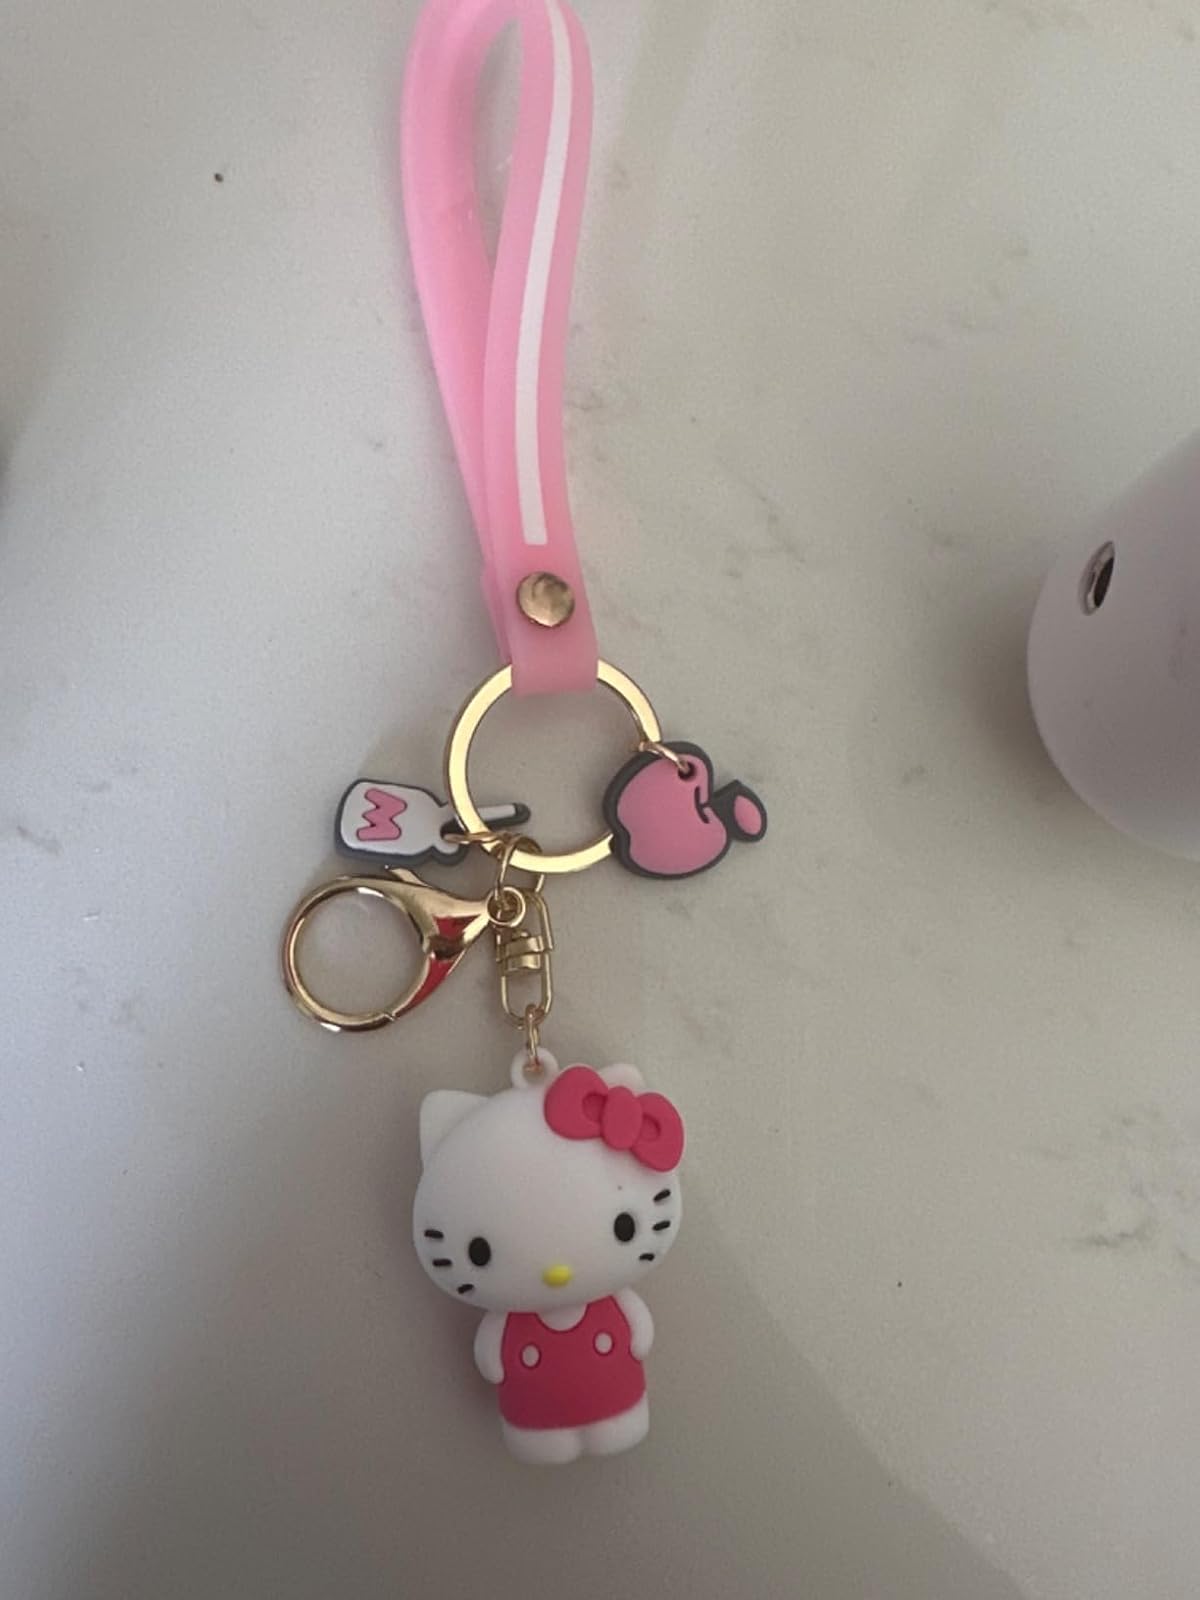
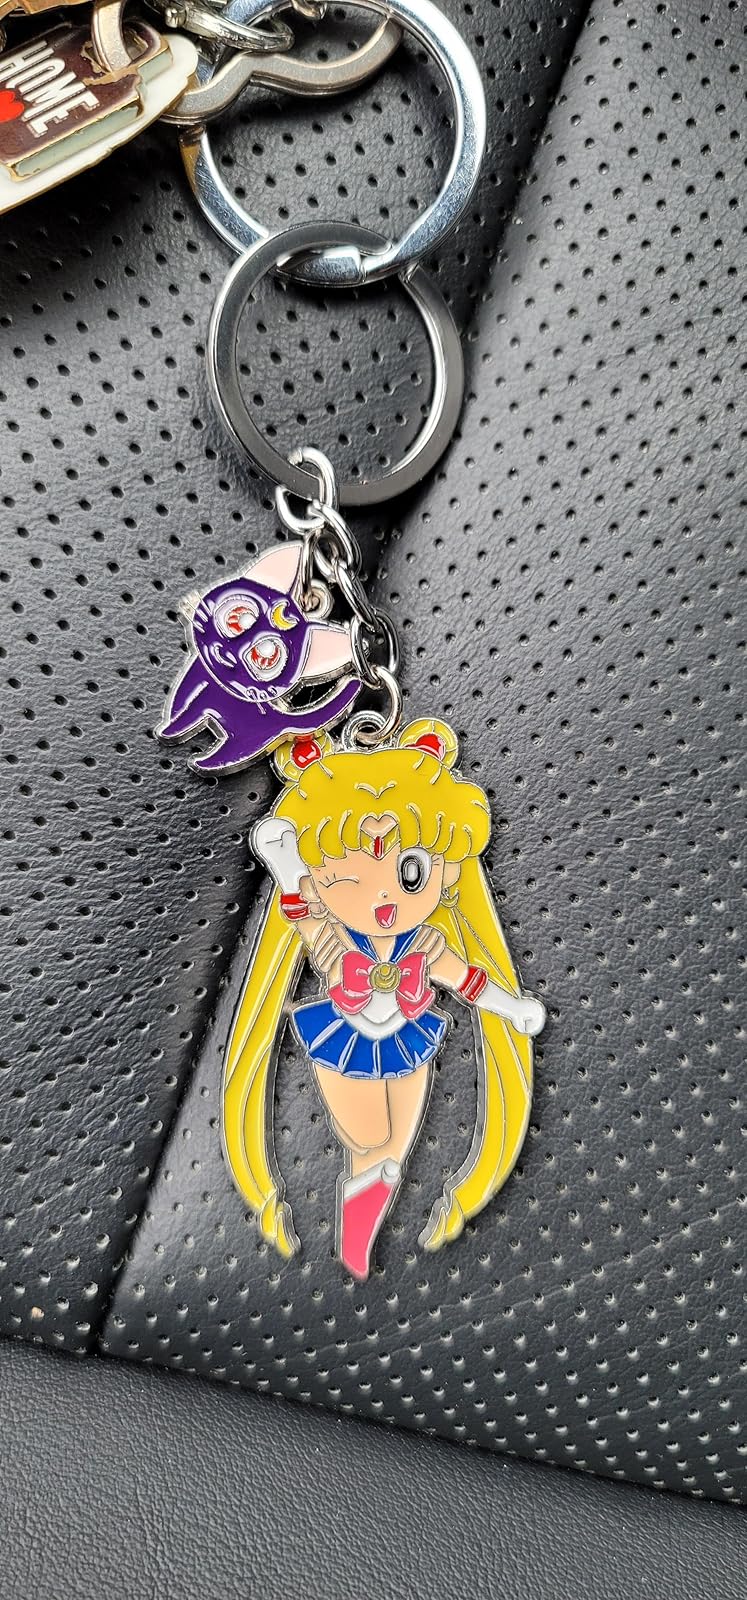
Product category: accessories_keychain
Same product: no